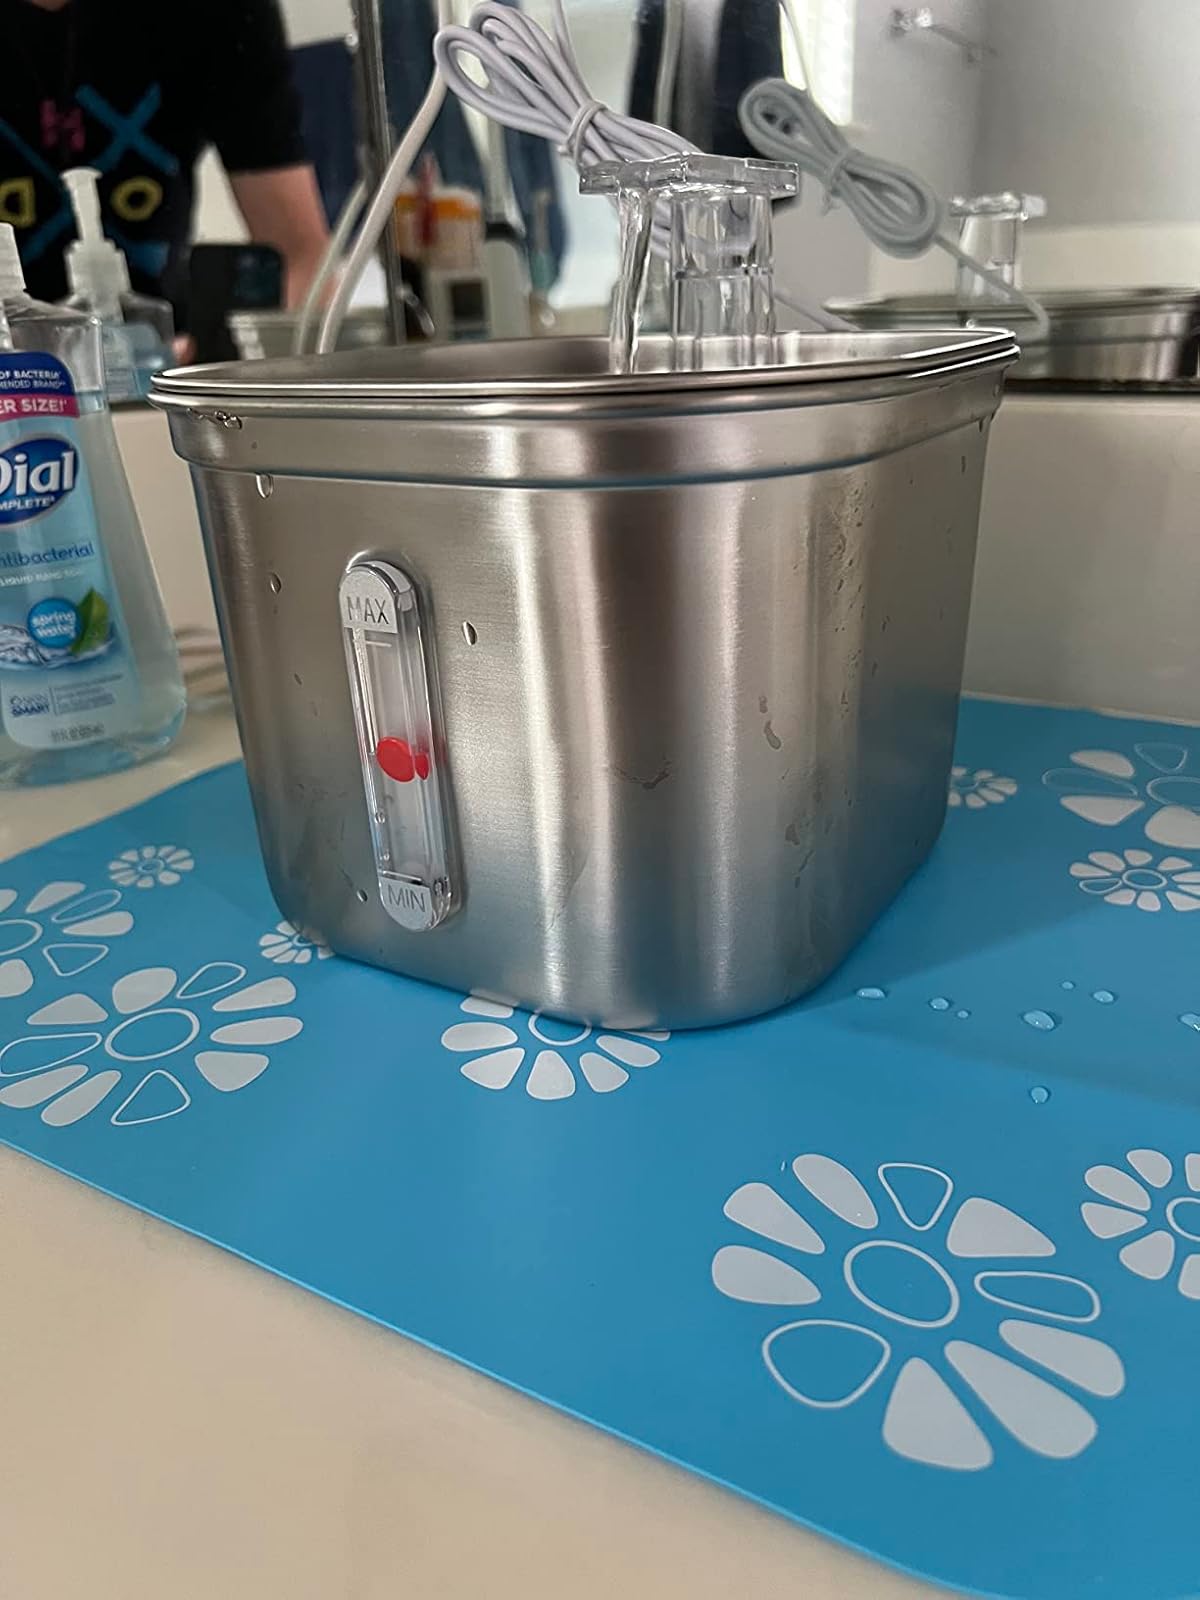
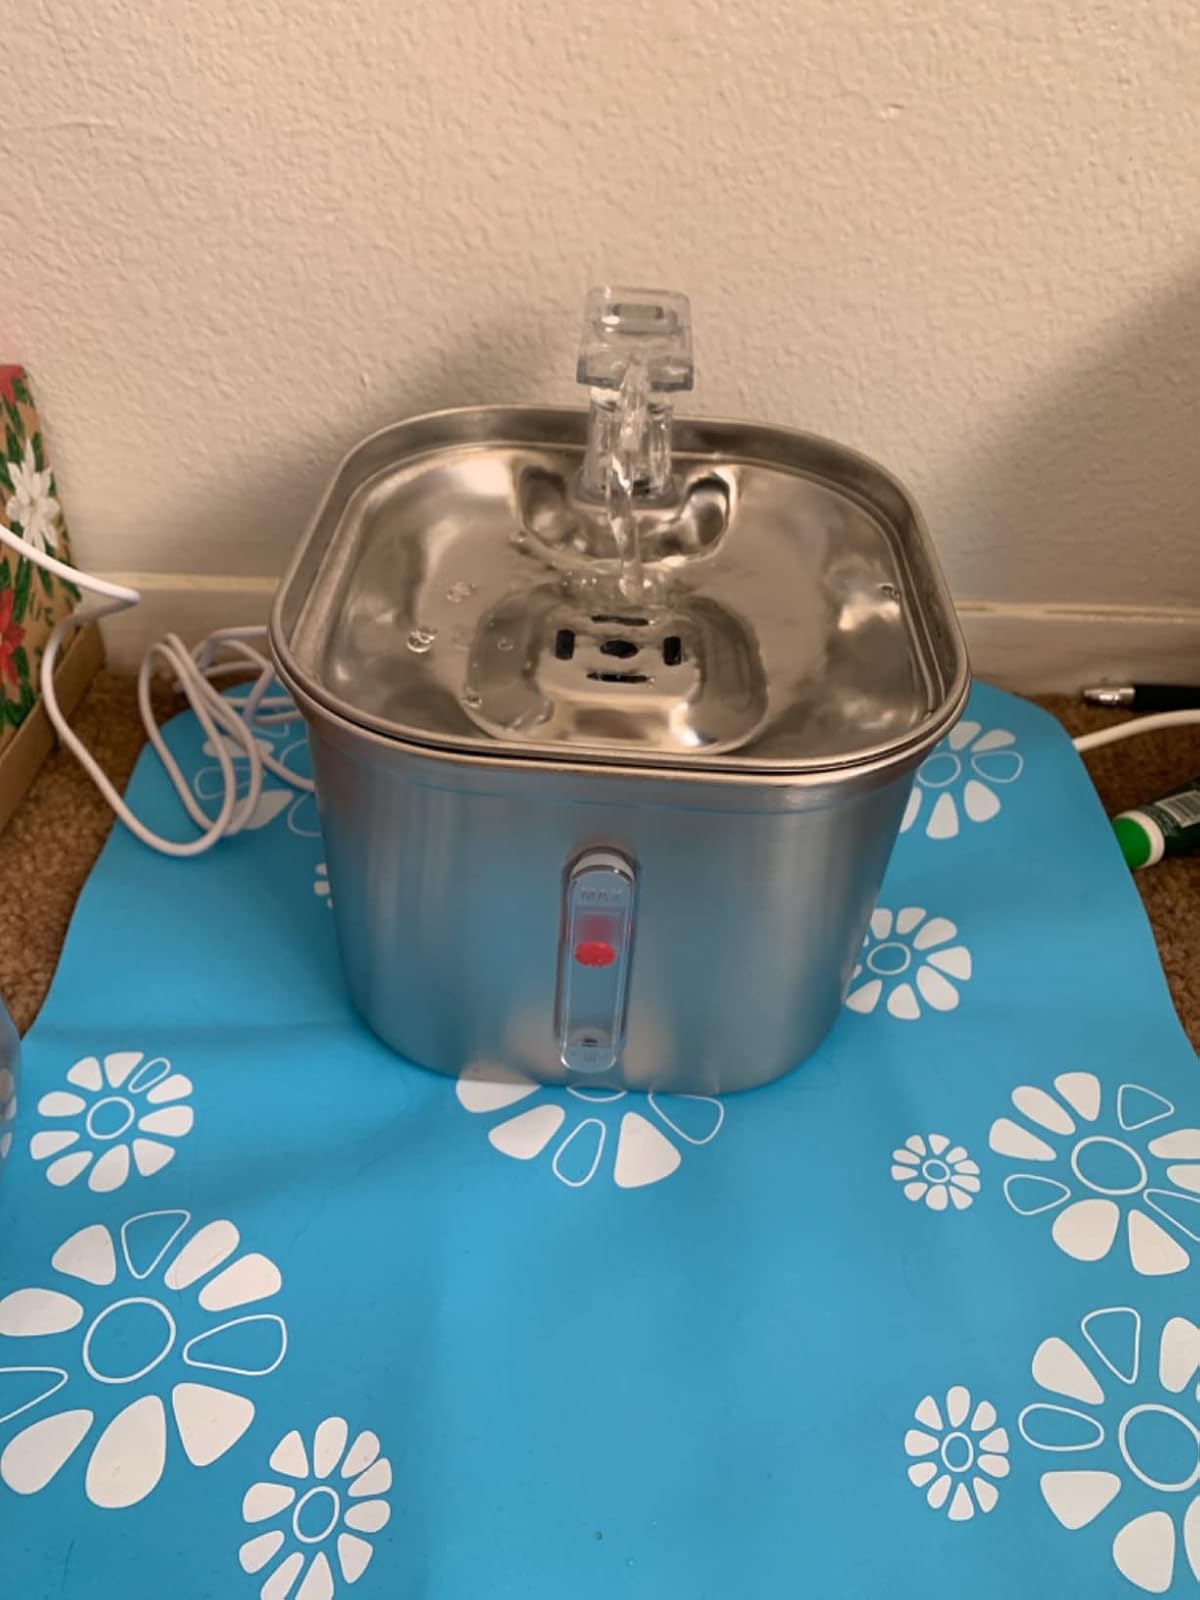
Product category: items_bowl
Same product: yes